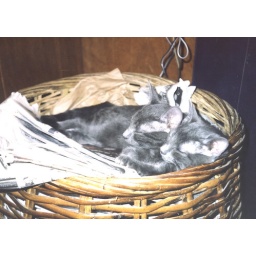
asleep in the paper recycling basket